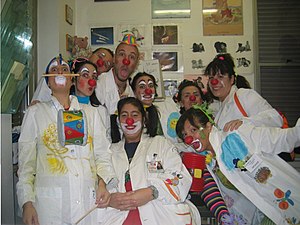
Hospitalsklovn
En gruppe hospitalsklovne i Italien.
En hospitalsklovn er en klovn, der optræder for syge mennesker, primært på hospitaler.